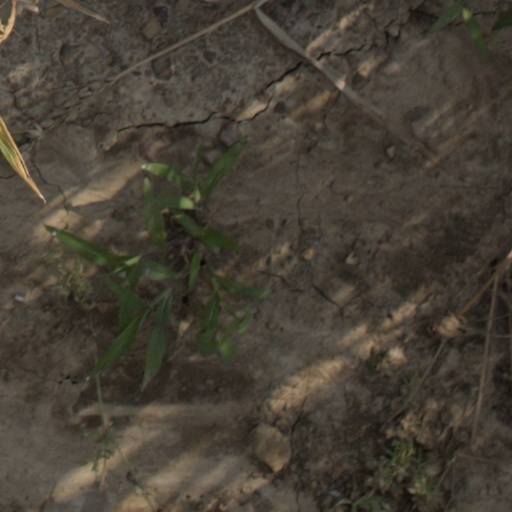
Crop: wheat